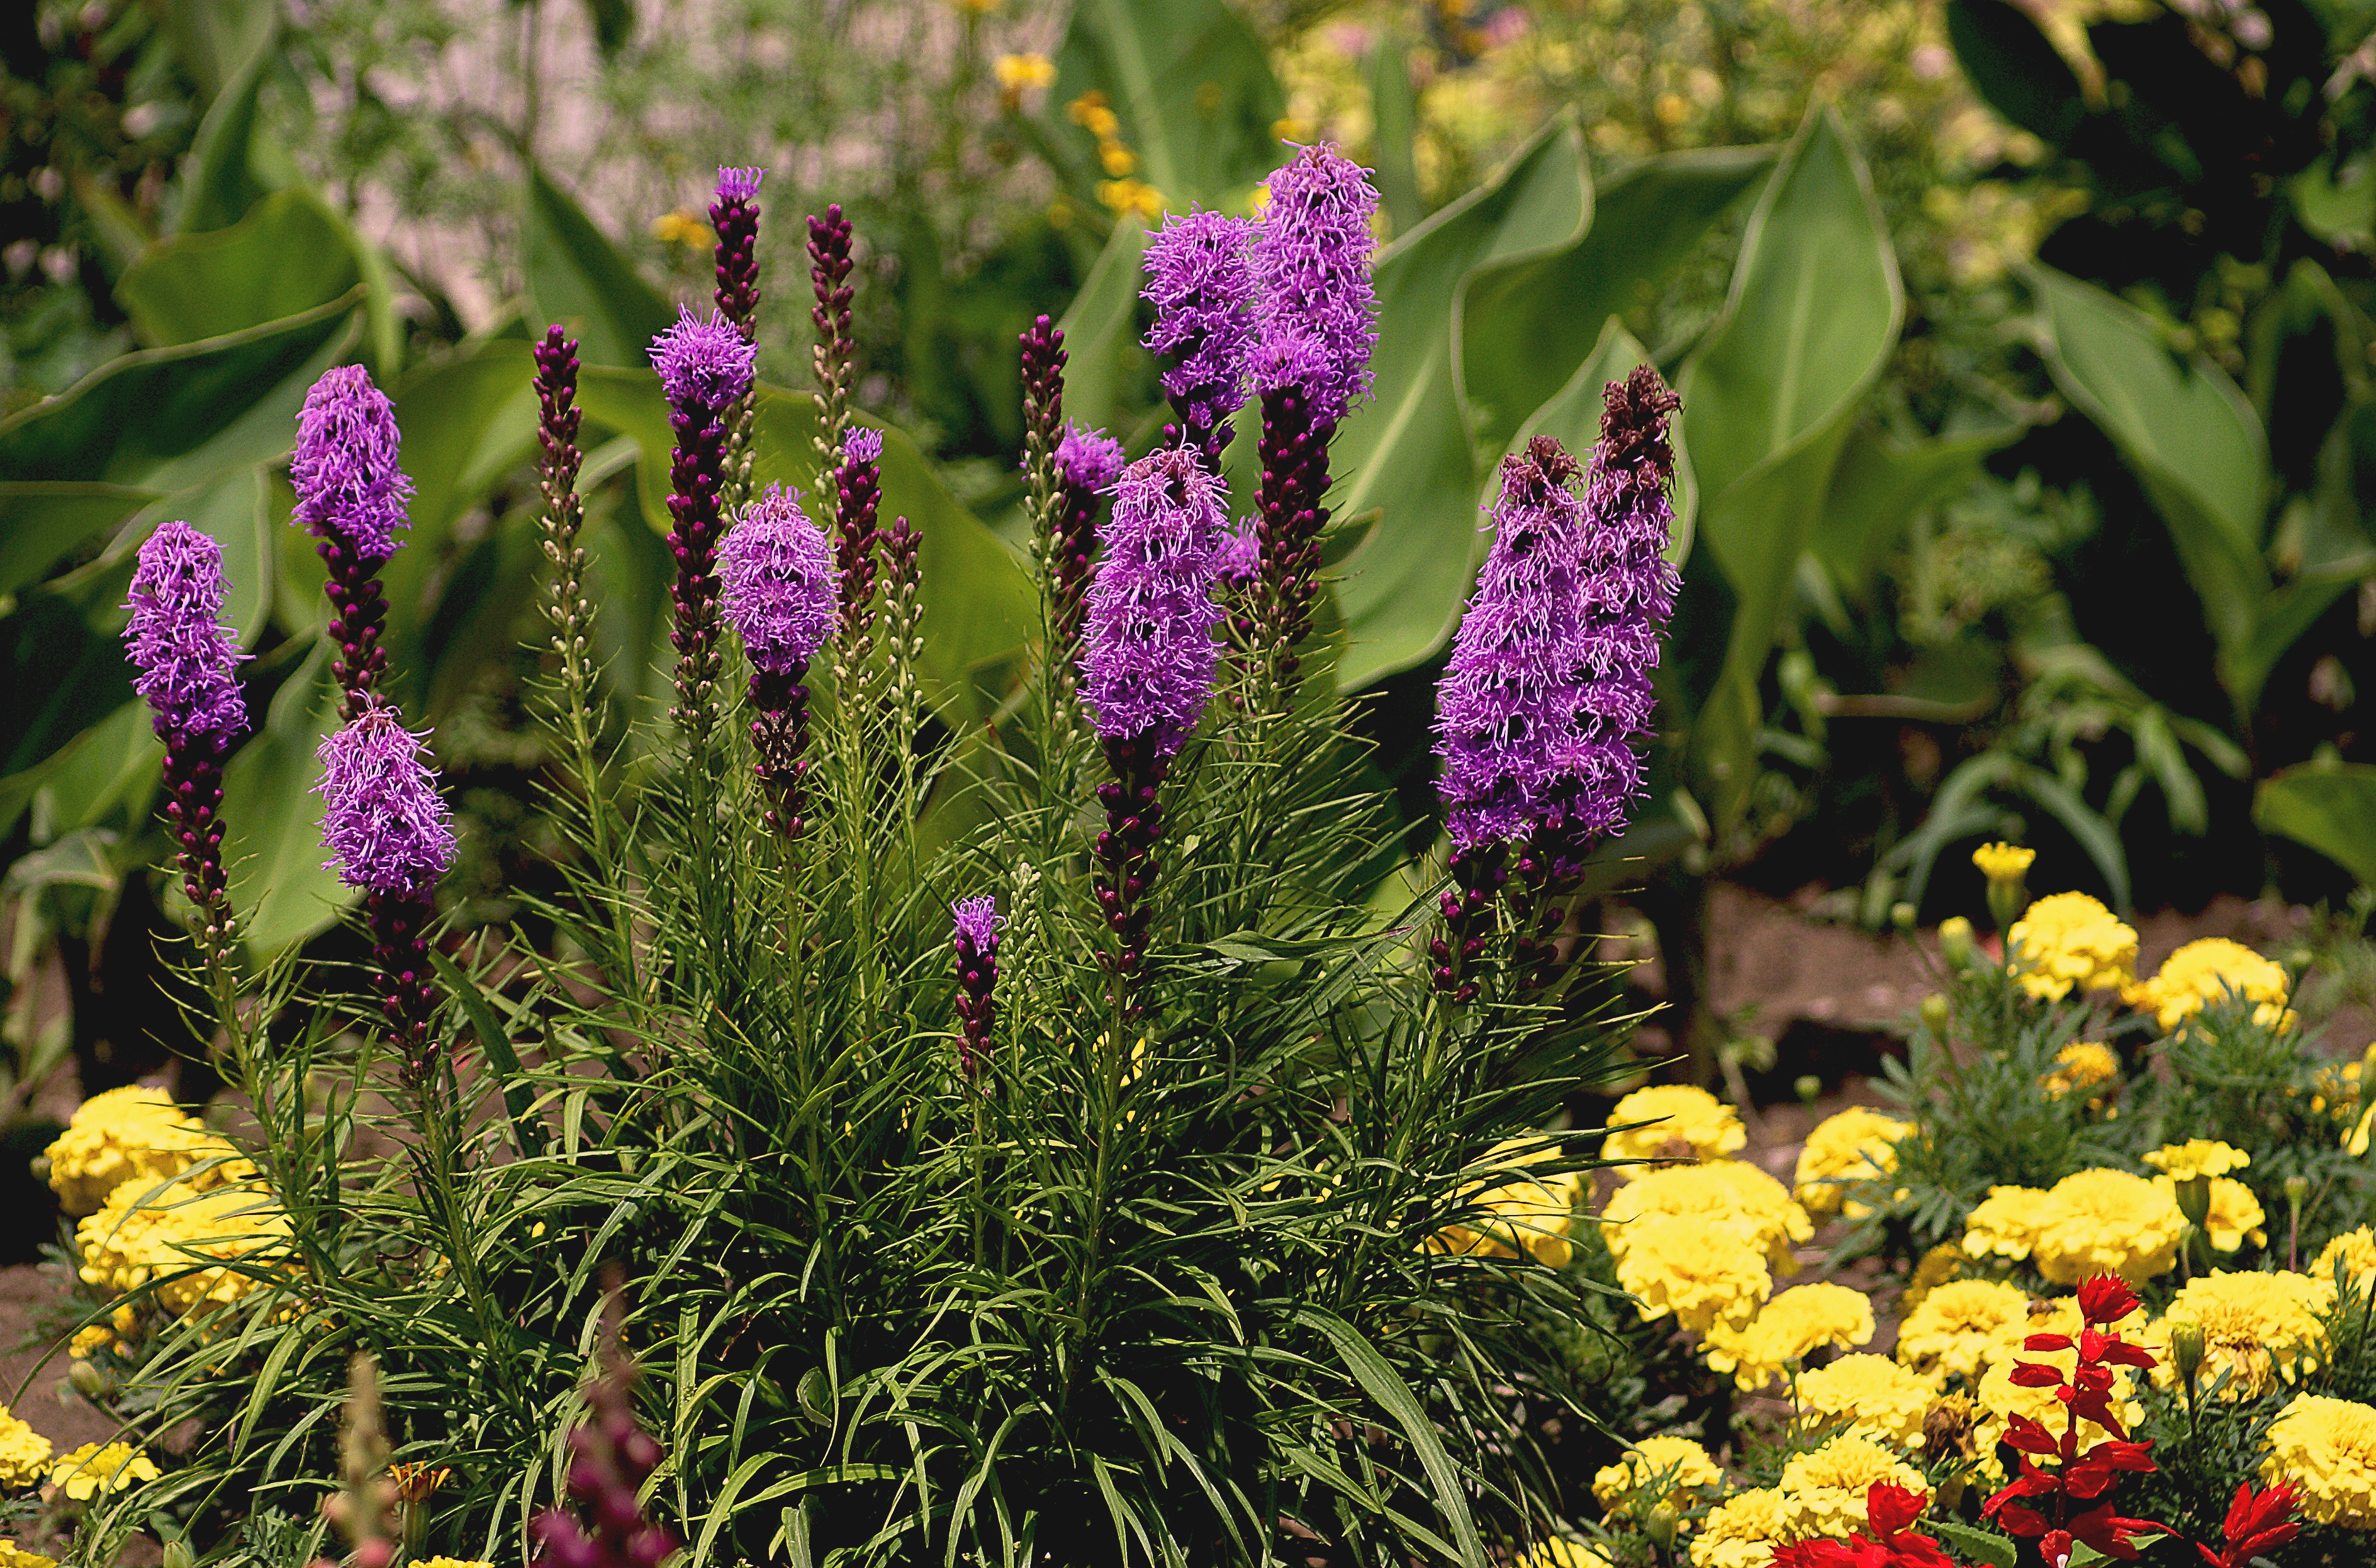
nature, plant, meadow, flower, foliage, green, red, herb, botany, colorful, yellow, garden, flora, plants, wildflower, flowers, colors, violet, flourishing, beauty, flowering plant, the delicacy, the stems, liatris, annual plant, land plant, english lavender, french lavender